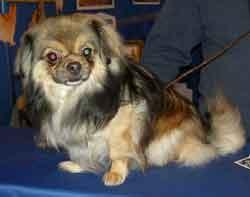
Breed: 249-n000106-Japanese_spaniel